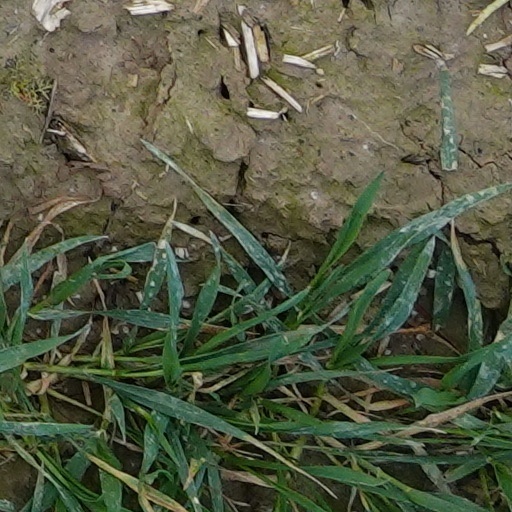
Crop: wheat